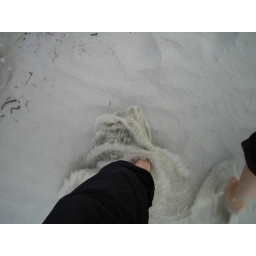
flying sand around my foot 2